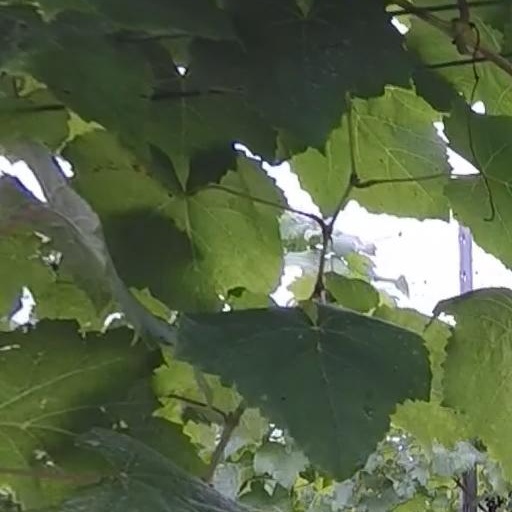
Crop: grape